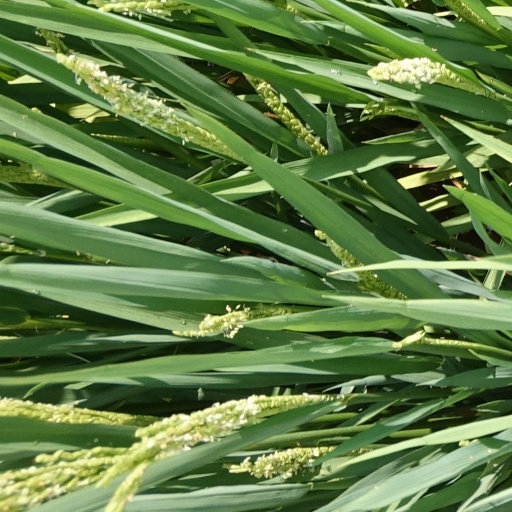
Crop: rice